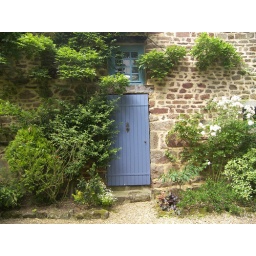
door to the house in the gardens